Yevgeni Mishakov

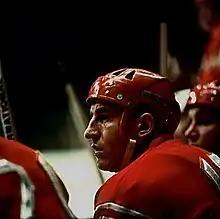
Mishakov in 1968

Yevgeni Dmitrievich Mishakov (February 2, 1941 in Nikitkino, Russian SFSR – May 30, 2007 in Moscow, Russia) was an ice hockey player who played in the Soviet Hockey League. He played for HK Lokomotiv Moscow, SKA MVO Tver and HC CSKA Moscow, as well as briefly for football club Sputnik Kaluga. He was inducted into the Russian and Soviet Hockey Hall of Fame in 1968. He died in Moscow, Russia. In his final years of life, he had to deal with significant health problems.